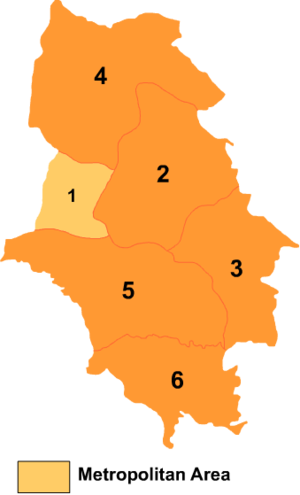
Haidong / Administrative enheder
Kort over Haidong
Haidong er et præfektur i provinsen Qinghai i Folkerepublikken Kina.